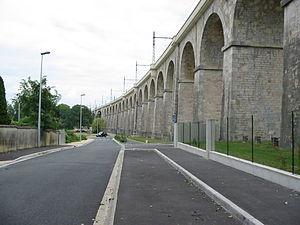
Le viaduc du chemin de fer au dessus du Loing, rue du Viaduc, Veneux - Les Sablons, Seine-et-Marne, France
Veneux-les-Sablons est une ancienne commune française située dans le département de Seine-et-Marne en région Île-de-France.